Harischandra Wijayatunga

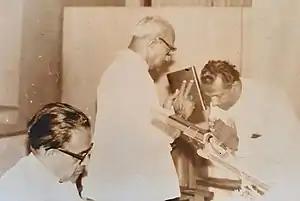
Felicitation of Dr. Harischandra Wijayatunga in 1979, for writing Modern Sinhala Technical Terms dictionary. (Left to right) E. L. B. Hurulle, Cabinet Minister, Cultural Affairs, Cyril Mathew, Minister, Industry and Scientific Affairs, Dr. Wijayatunga.

Immediately after completing his higher education, Wijayatunga joined the staff of Dharmaraja College as a science teacher. In addition, he also taught chemistry at the Mahamaya Girls' College. It was during this time he wrote his first book "Miridiya Jivihu" (Freshwater Life). In 1956 he was appointed as the Editor of the Science Section of the Sinhala Encyclopaedia, established at the University of Peradeniya. After some years of service there, he assumed the post of vice principal at Dharmaraja College.